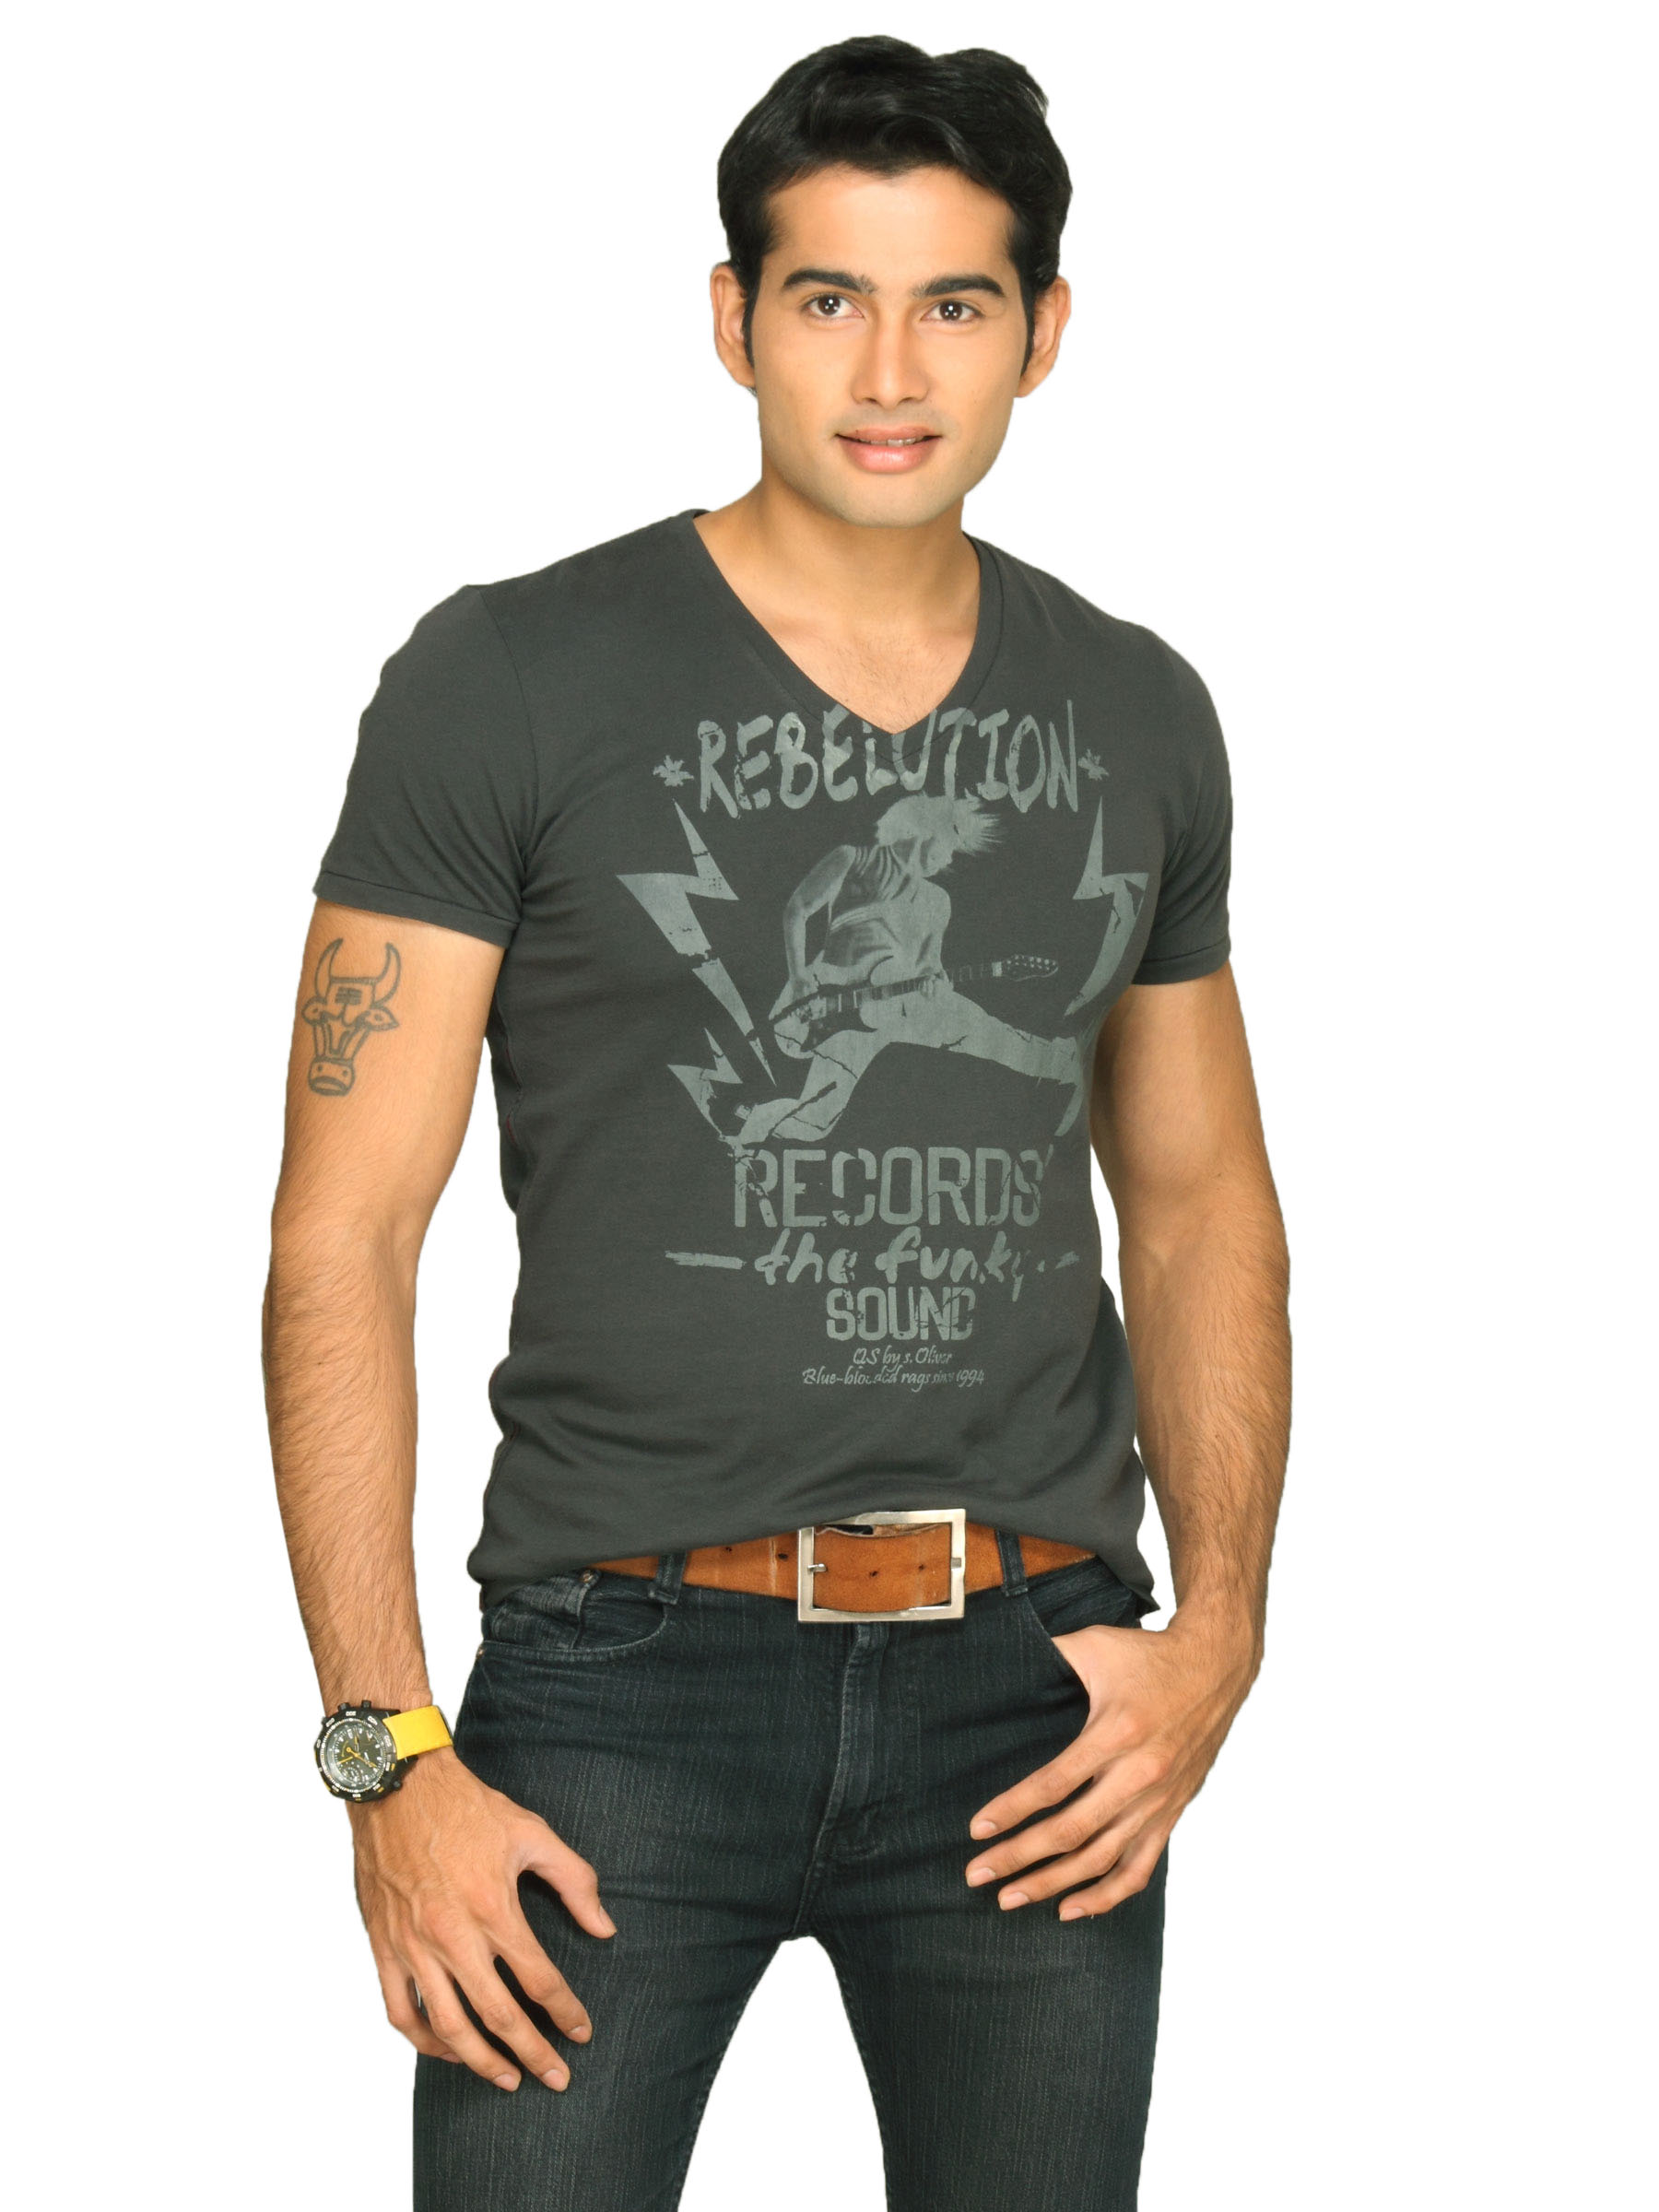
s.Oliver Men's Rebelution Dark Grey T-shirt
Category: Apparel / Topwear / Tshirts
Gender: Men
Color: Grey
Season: Summer 2011
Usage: Casual